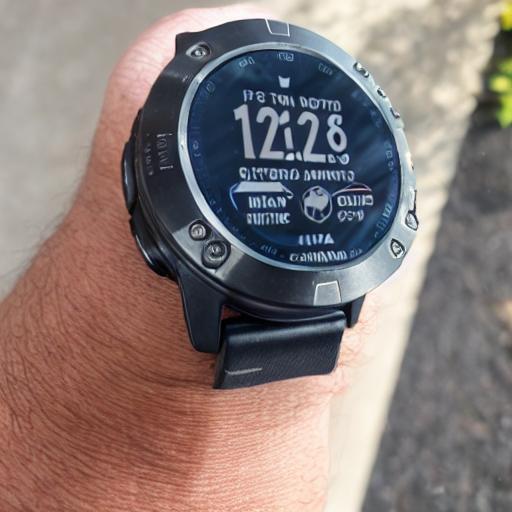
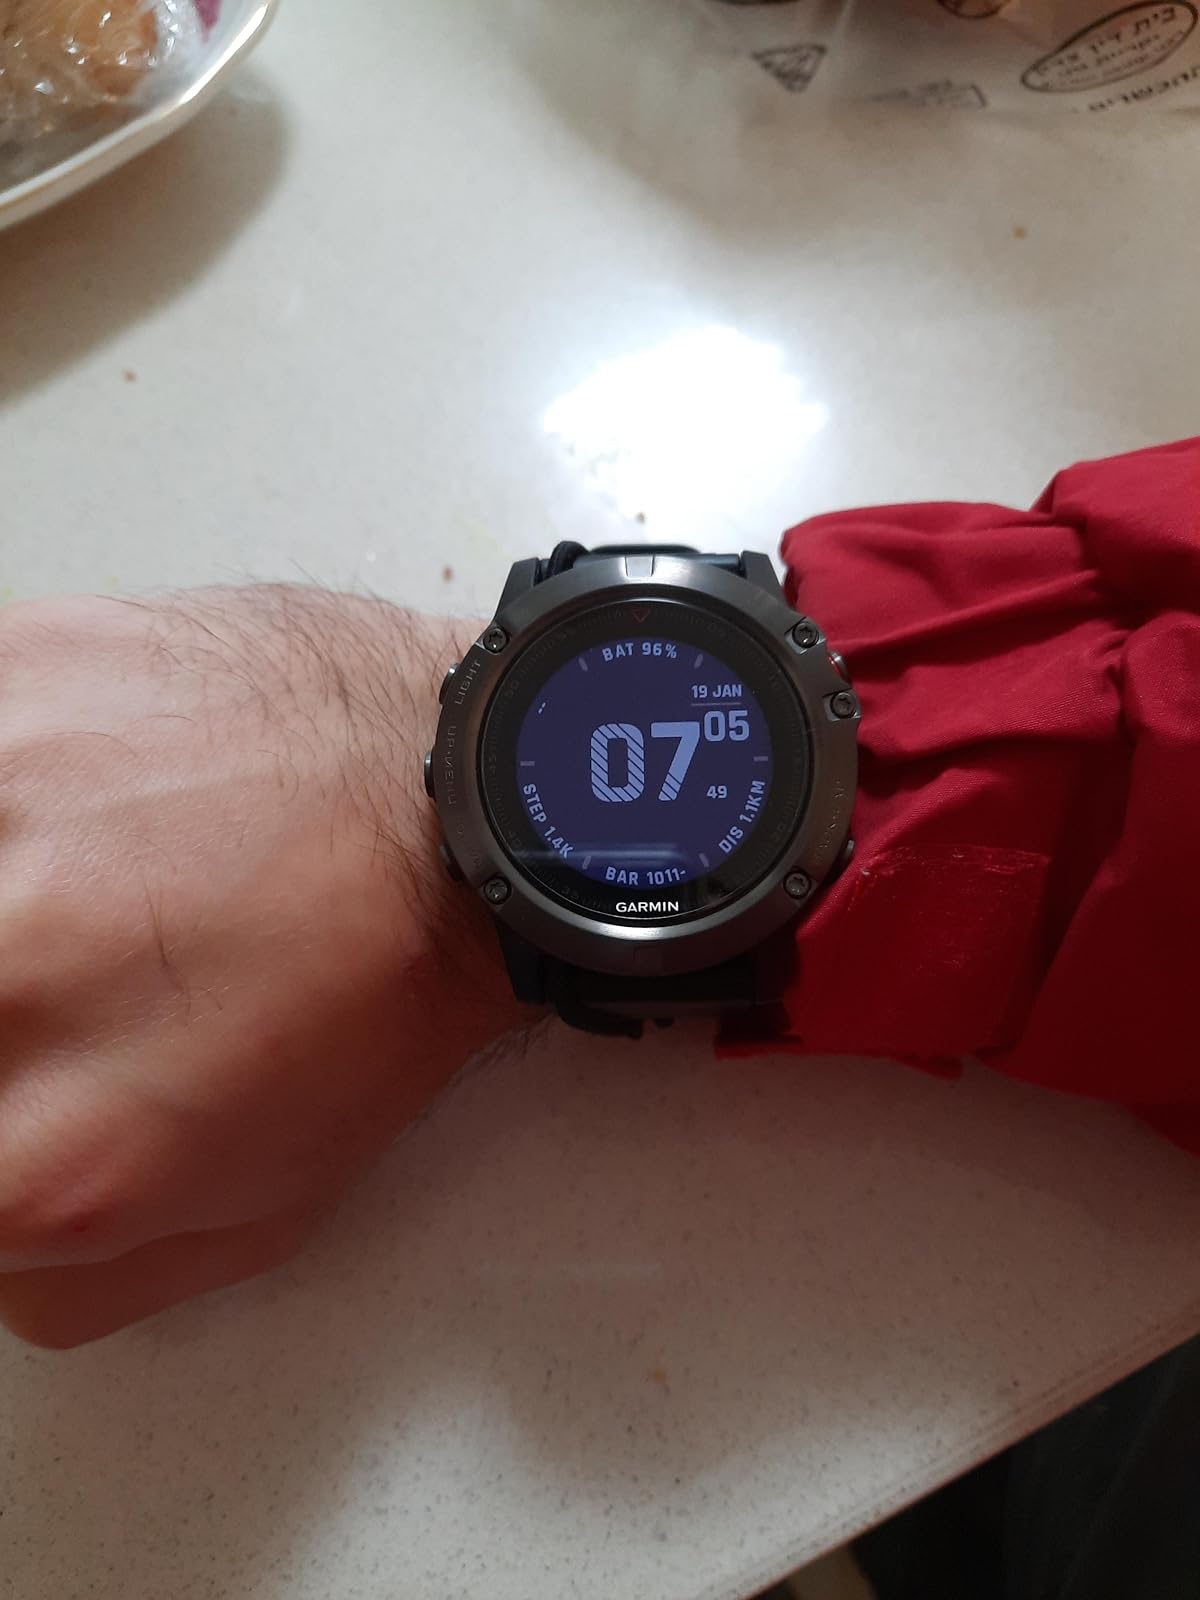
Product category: smartwatch
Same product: no